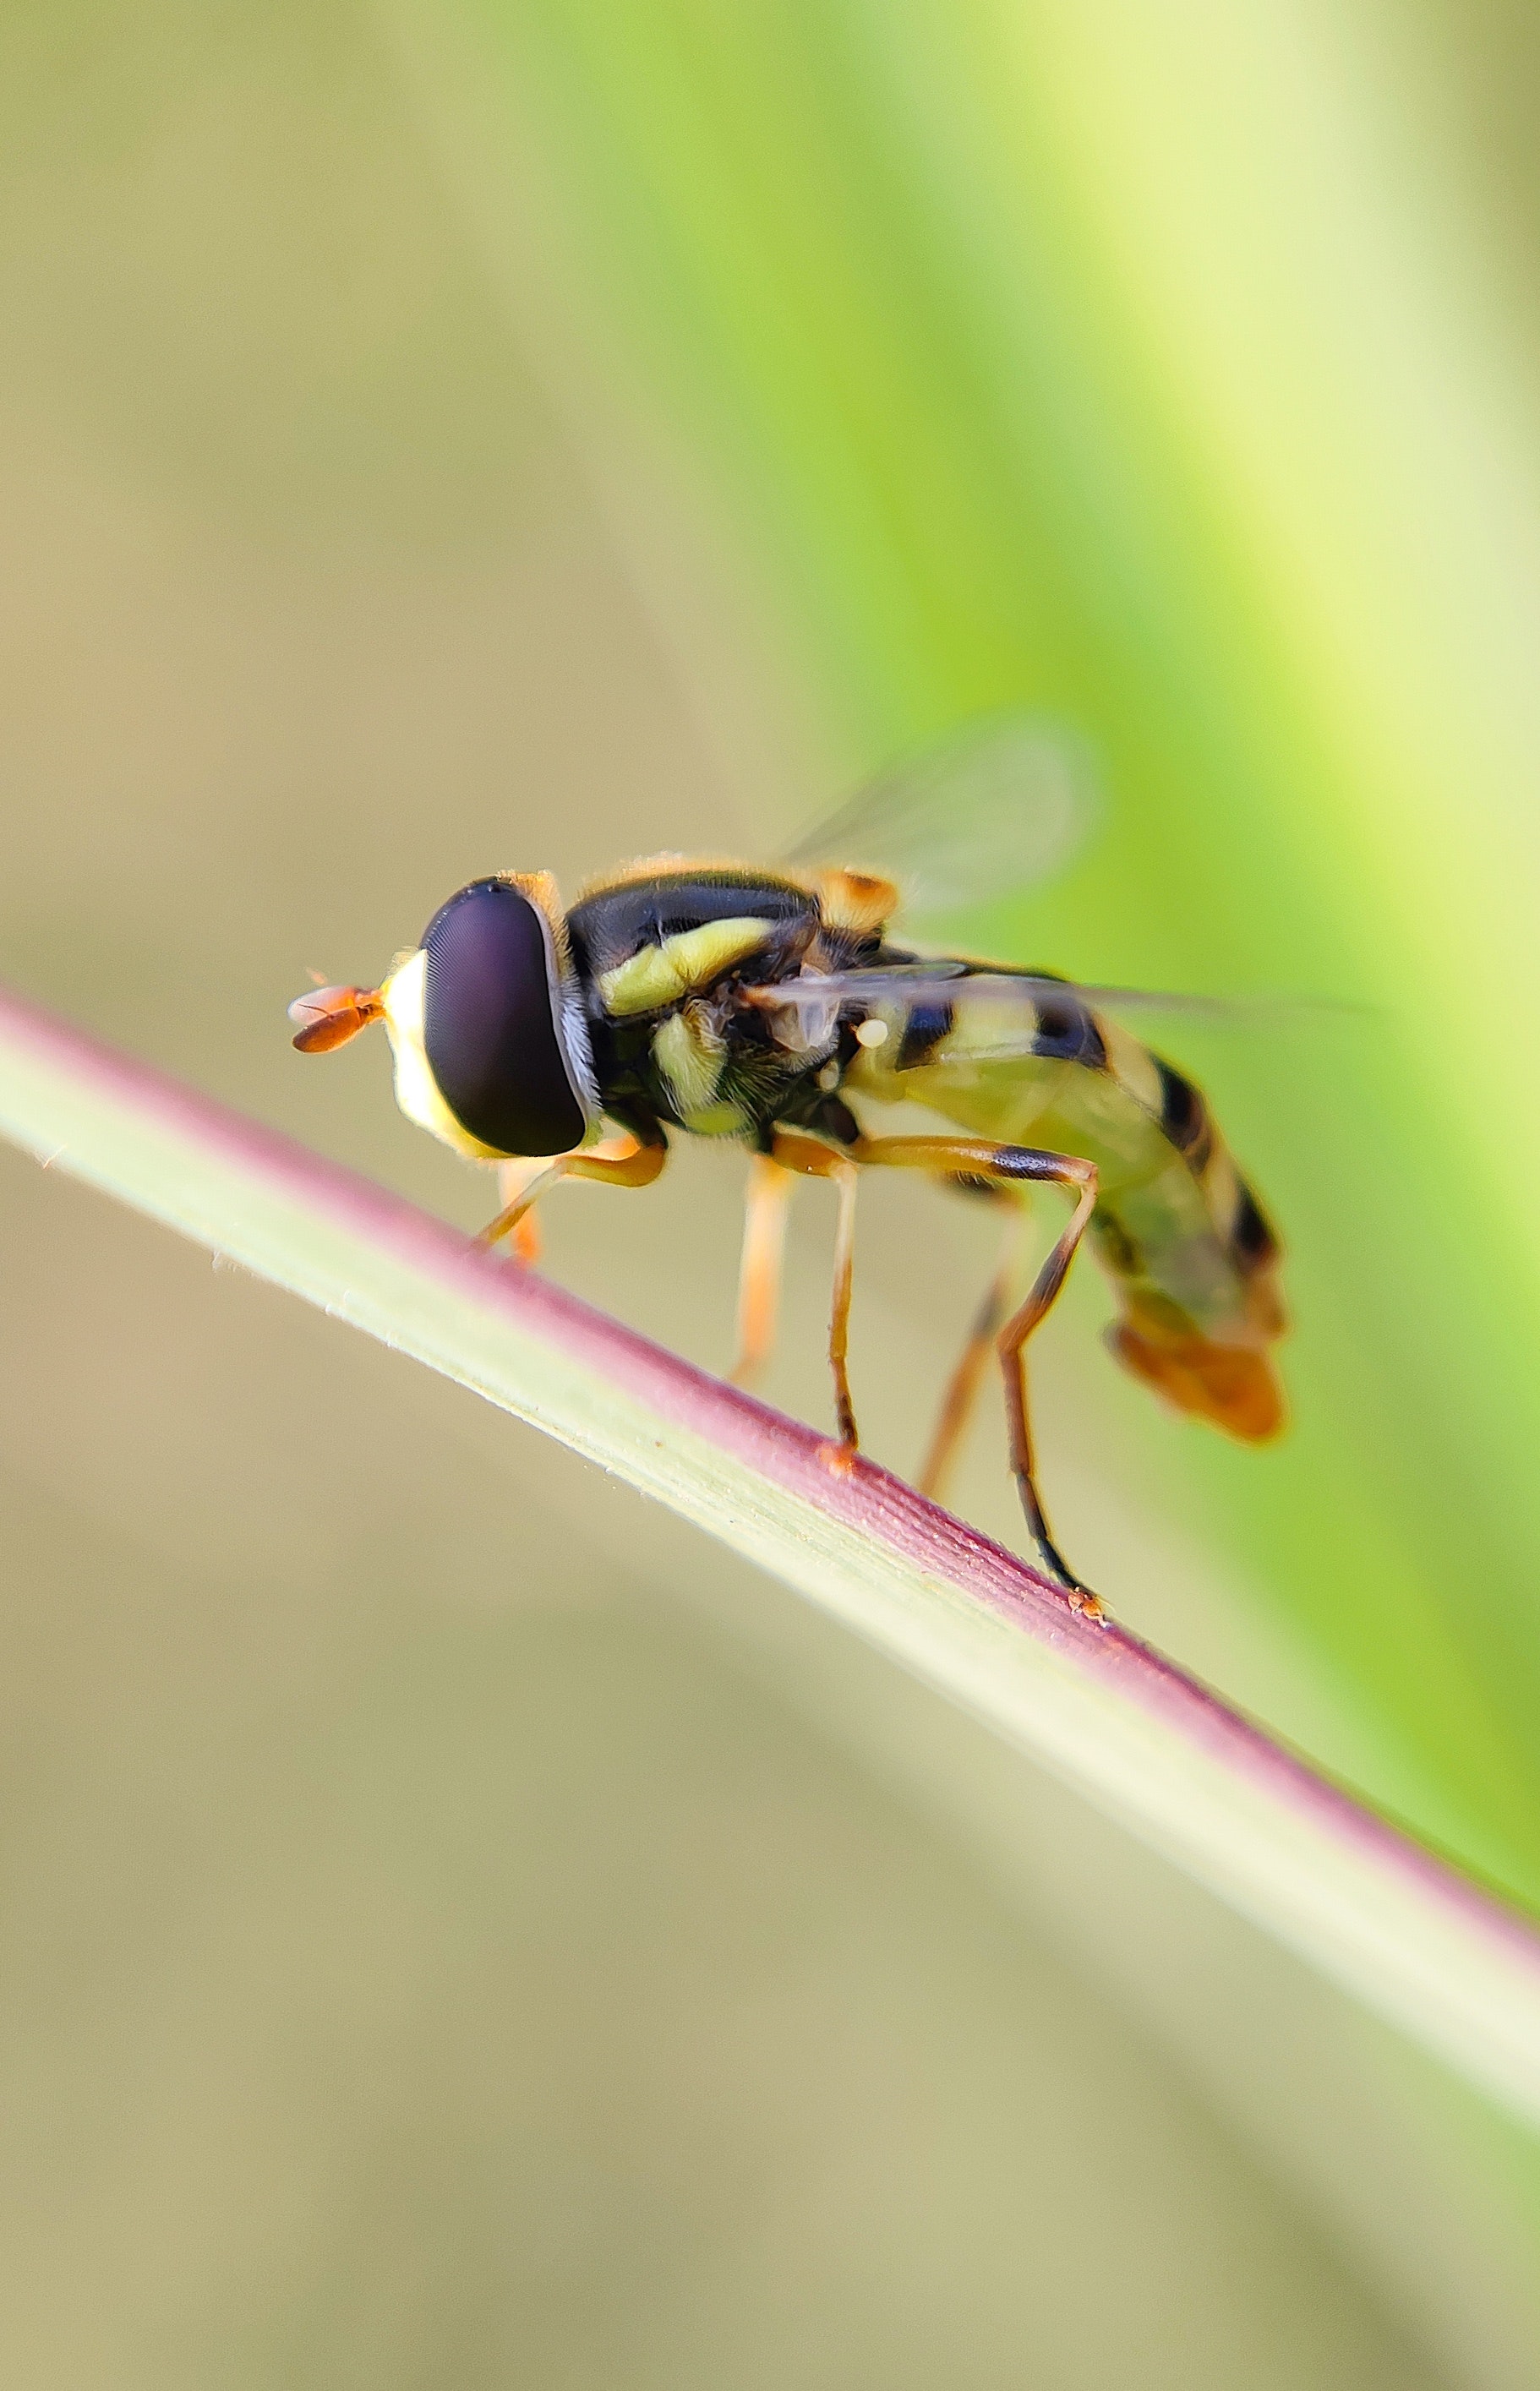
animals, insect, eye, arthropod, pollinator, plant, pest, wing, membrane winged insect, parasite, invertebrate, close up, macro photography, net winged insects, wildlife, event, fly, honeybee, balance, bee, wasp, plant stem, terrestrial animal, Pedicel, Chalcid wasp